America-class amphibious assault ship

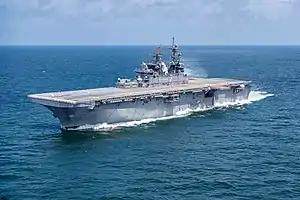
underway on 15 July 2019

The LHX or LH(X) was a warship that was proposed in the late 1990s to replace the s, but with a dry deck for hovercraft rather than a floodable "well deck". After 2000, the LHX, the "Amphibious Assault Ship Future Replacement", was put forward to replace all of the LHDs. The new LHX could be a Flight 2 design of the "America" class built with a well deck and a smaller island superstructure, which would give it 20 percent more capacity on the flight deck. This would remove the current restriction on MV-22s to land on spots 5 and 6, and also giving room for four MV-22B, three F-35B Lightning IIs, or three CH-53Ks to use the flight deck. In 2008, the procurement of Flight 2 ships was tentatively planned for 2024, but that might not be practical or affordable by then.